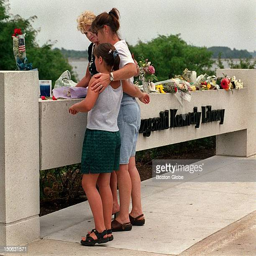
person and her daughter with person came to pray